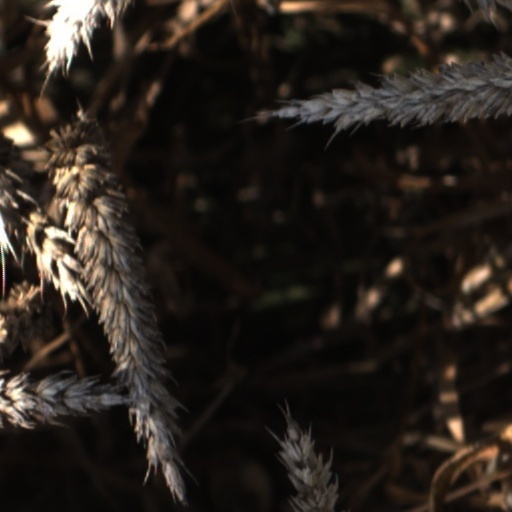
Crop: wheat